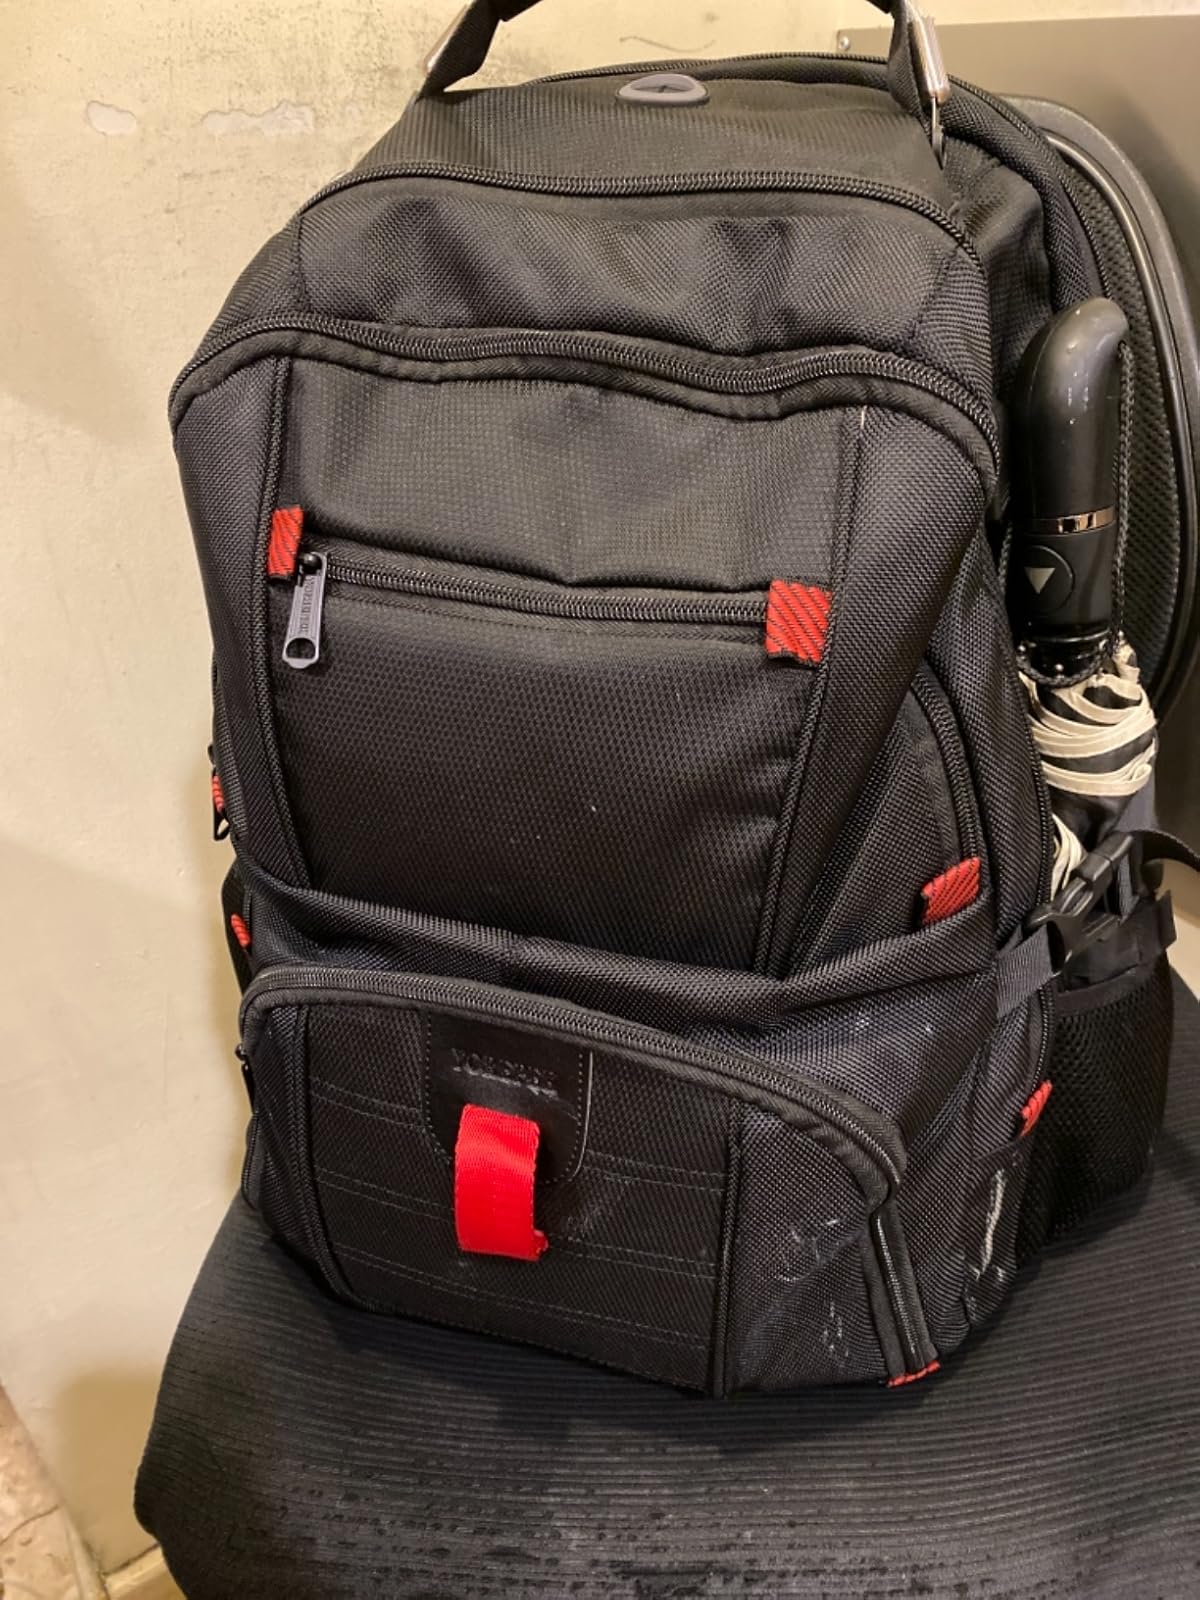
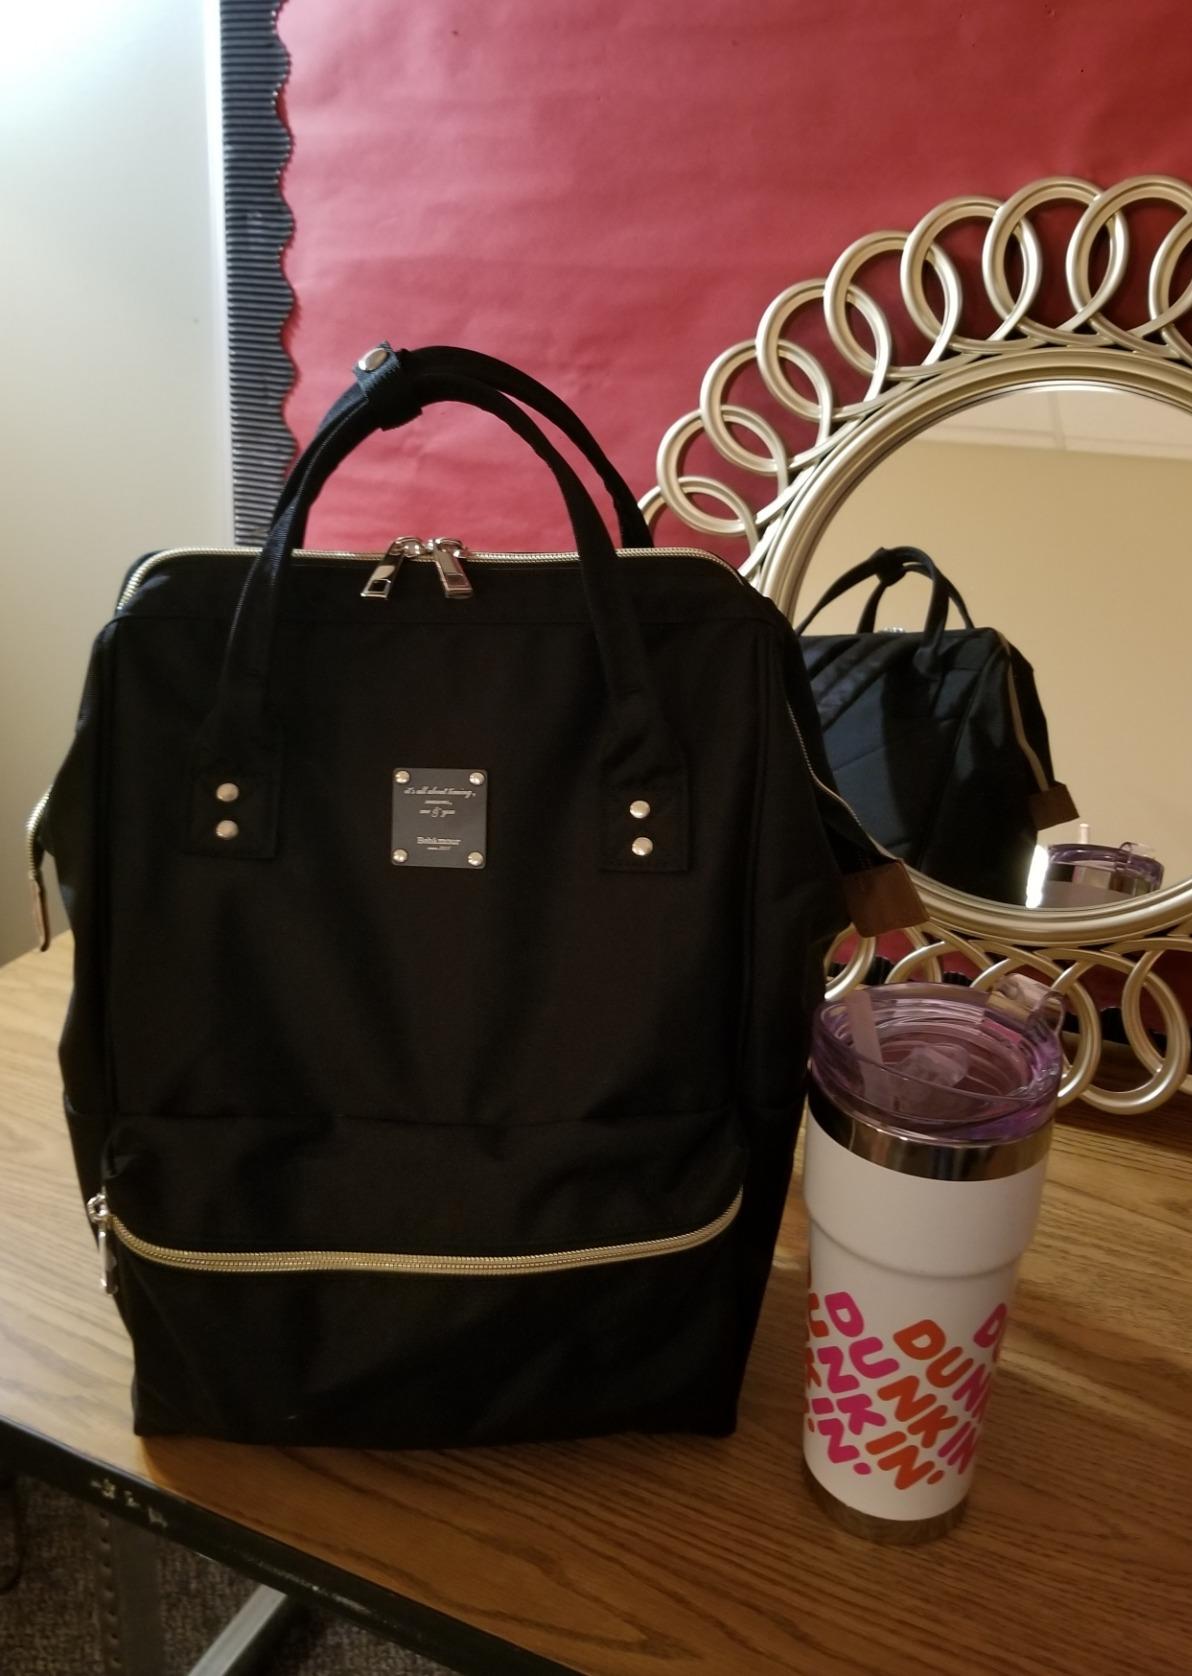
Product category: bag
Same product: no